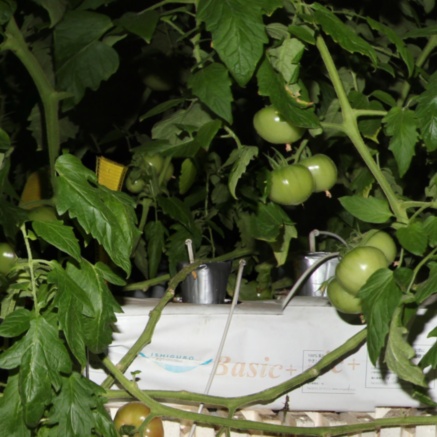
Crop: tomato